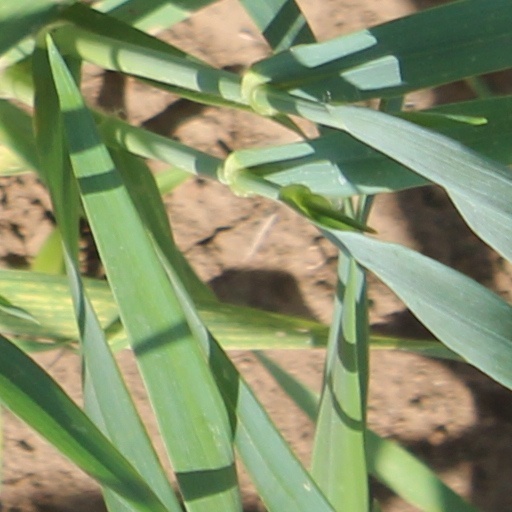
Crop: wheat